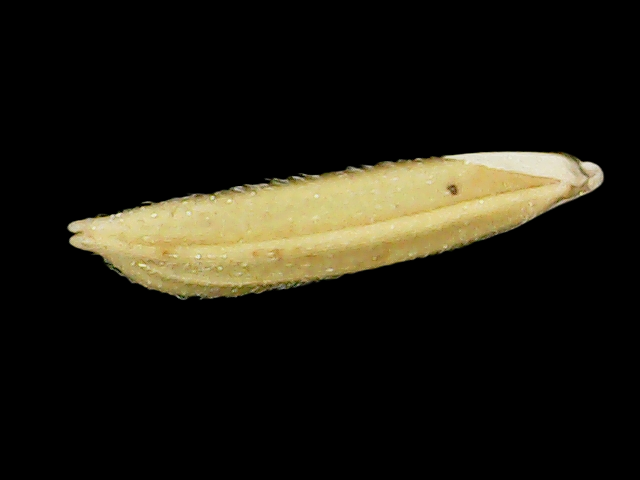
Rice variety: Binadhan20